2017 South Korean presidential election

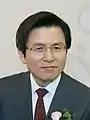
The acting incumbent in 2017, Hwang Kyo-ahn. His term expired on May 10.

Park Geun-hye of the conservative Saenuri Party (renamed just prior to the election in February 2017 as the Liberty Korea Party) won the previous presidential election in 2012, succeeding Lee Myung-bak of the same party.